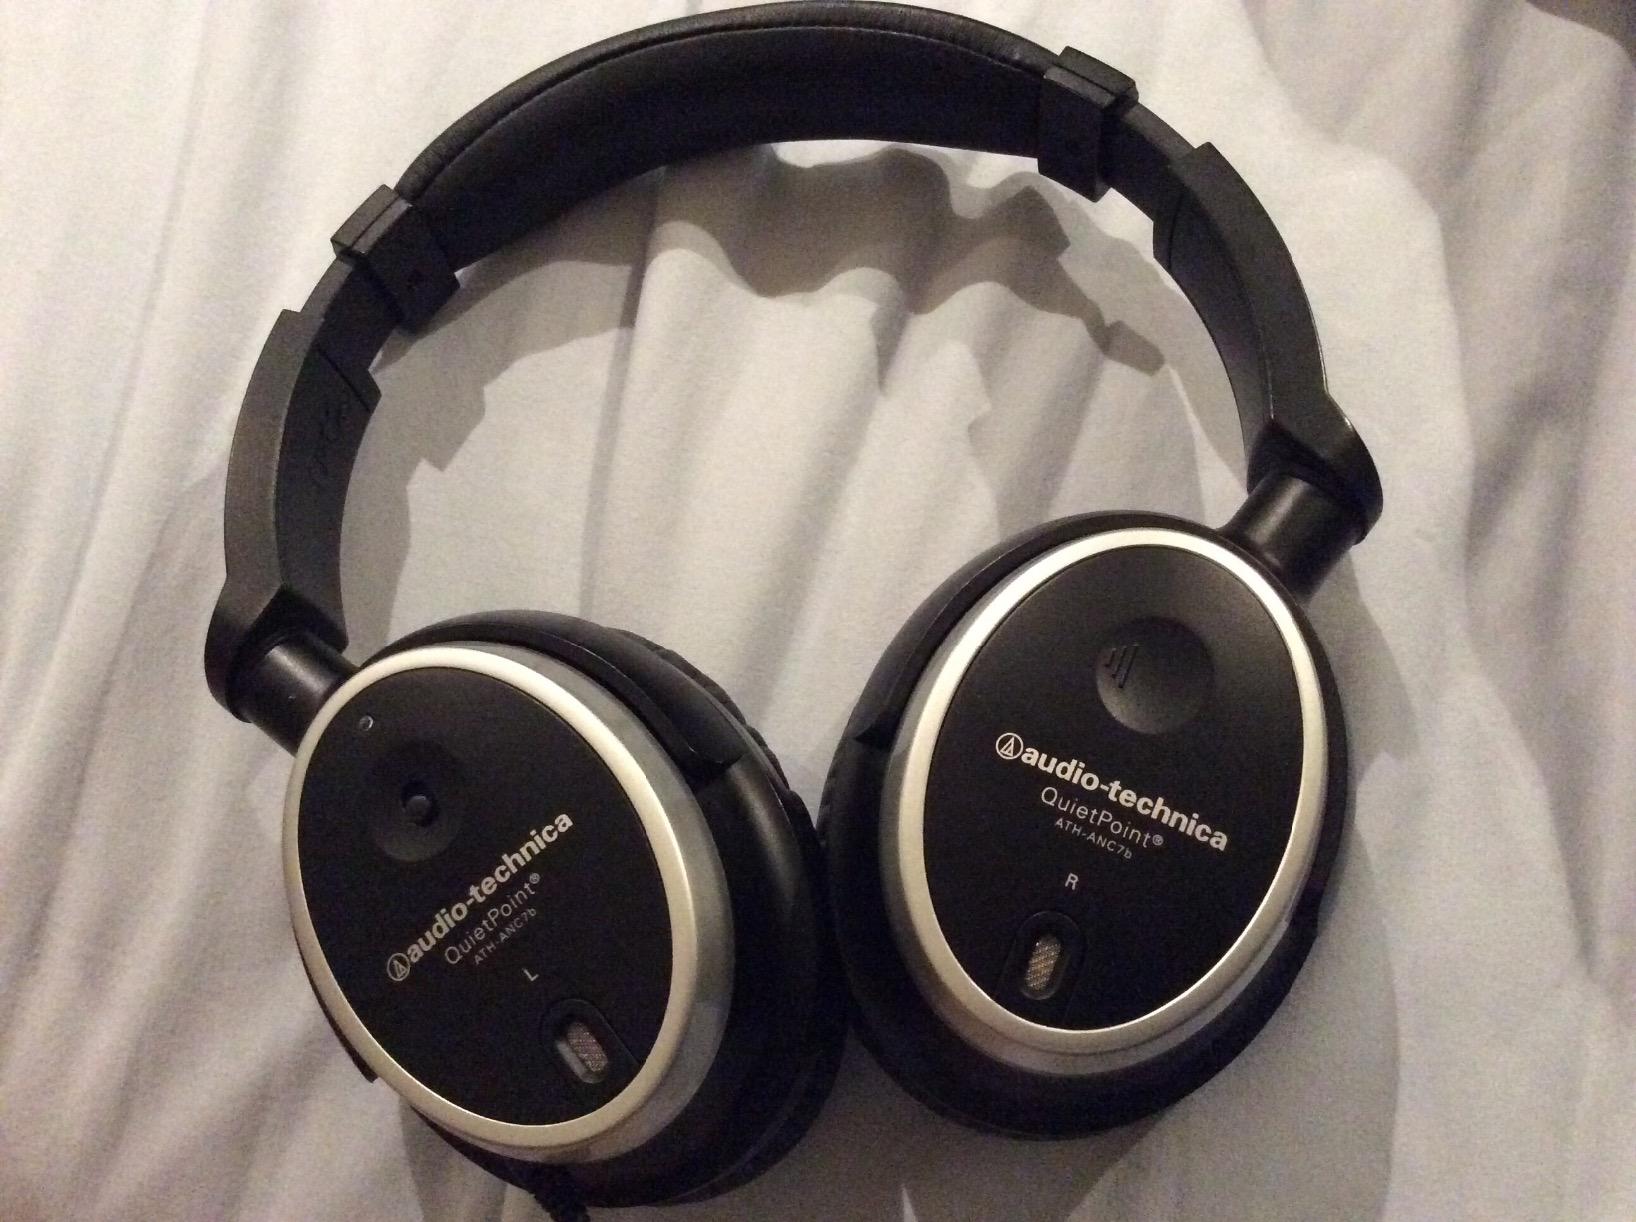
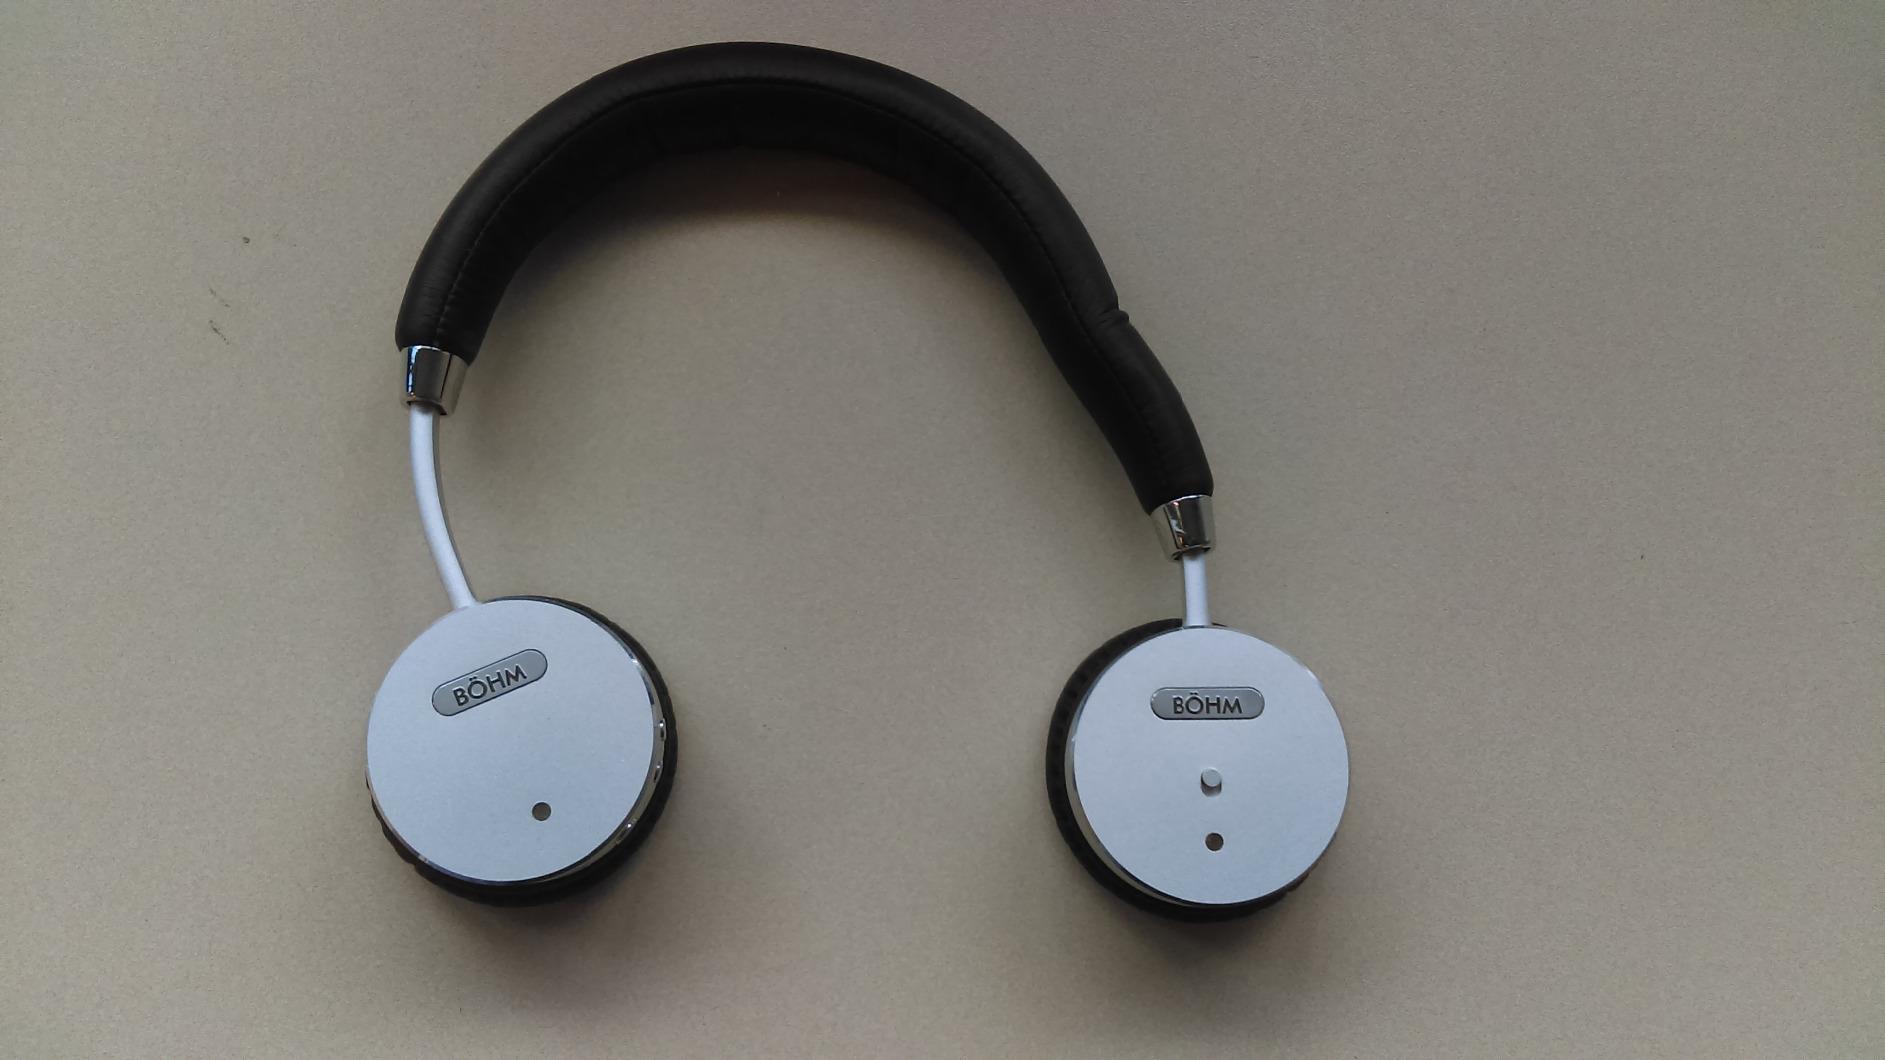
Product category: headphones
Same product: no